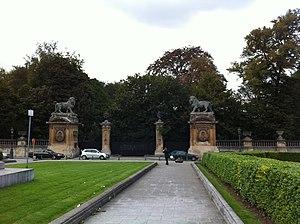
Adolphe-Ferdinand Fassin, né en 1828 à Seny et mort en 1900 à Bruxelles, est un sculpteur belge.